Moscow Oblast

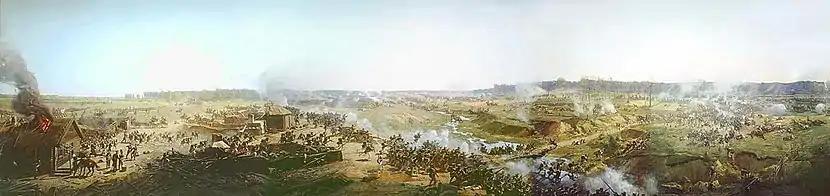
Section of the panorama of the Battle of Borodino by Franz Roubaud (1912)

The mammals of Moscow Oblast include badger, squirrel, beaver, otter, muskrat, stoat, Russian desman, raccoon dog, hedgehog, hare (mountain and European), shrews (common shrew, Eurasian pygmy shrew, lesser white-toothed shrew, Eurasian water shrew, etc.), weasel, fox, moose, wild boar, European mole, brown and black rats, marten, mice and voles (wood mouse, yellow-necked mouse, house mouse, Eurasian harvest mouse, northern birch mouse, bank vole, field vole, tundra vole, European water vole), European mink, deer (roe, red, spotted), hazel and fat dormouse, and European polecat. At the borders there are occasional bears, lynxes and wolves. In the southern areas there are also speckled ground squirrel, dwarf hamster, great jerboa and beech marten. Some areas contain stable populations of imported animals, such as flying squirrel, American mink and Siberian roe deer. In the oblast, there are more than a dozen kinds of bat and moth.